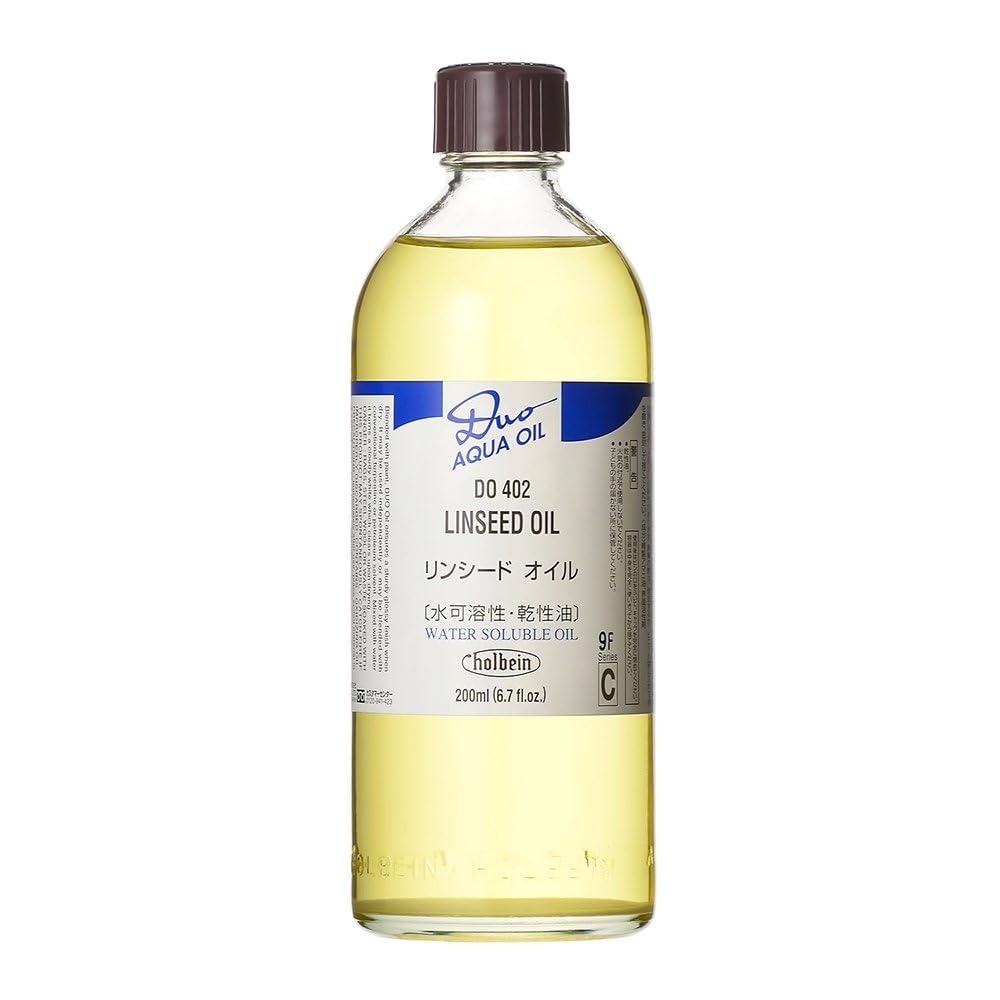
Item Name: Holbein Linseed Oil 200 ml
Product Description: This Holbein Purified Linseed Oil is used for thinning oil colors. Linseed oil is an extract made from flax seeds, and is used as a base medium for oil colors. Using this oil as a medium or thinner, imparts a natural luster to your paintings.
Value: 6.76
Unit: Fl Oz

Price: 21.29